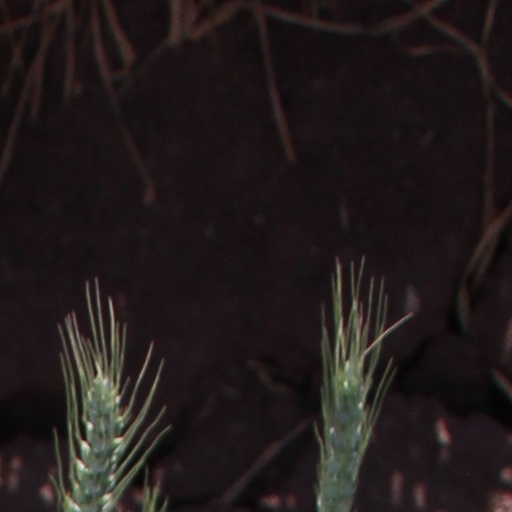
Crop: wheat